Nikkō Station

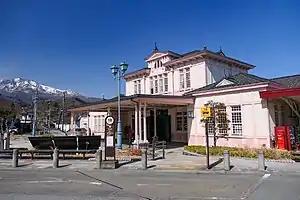
Nikkō Station in March 2022

is a railway station in the city of Nikkō, Tochigi, Japan, operated by the East Japan Railway Company (JR East).